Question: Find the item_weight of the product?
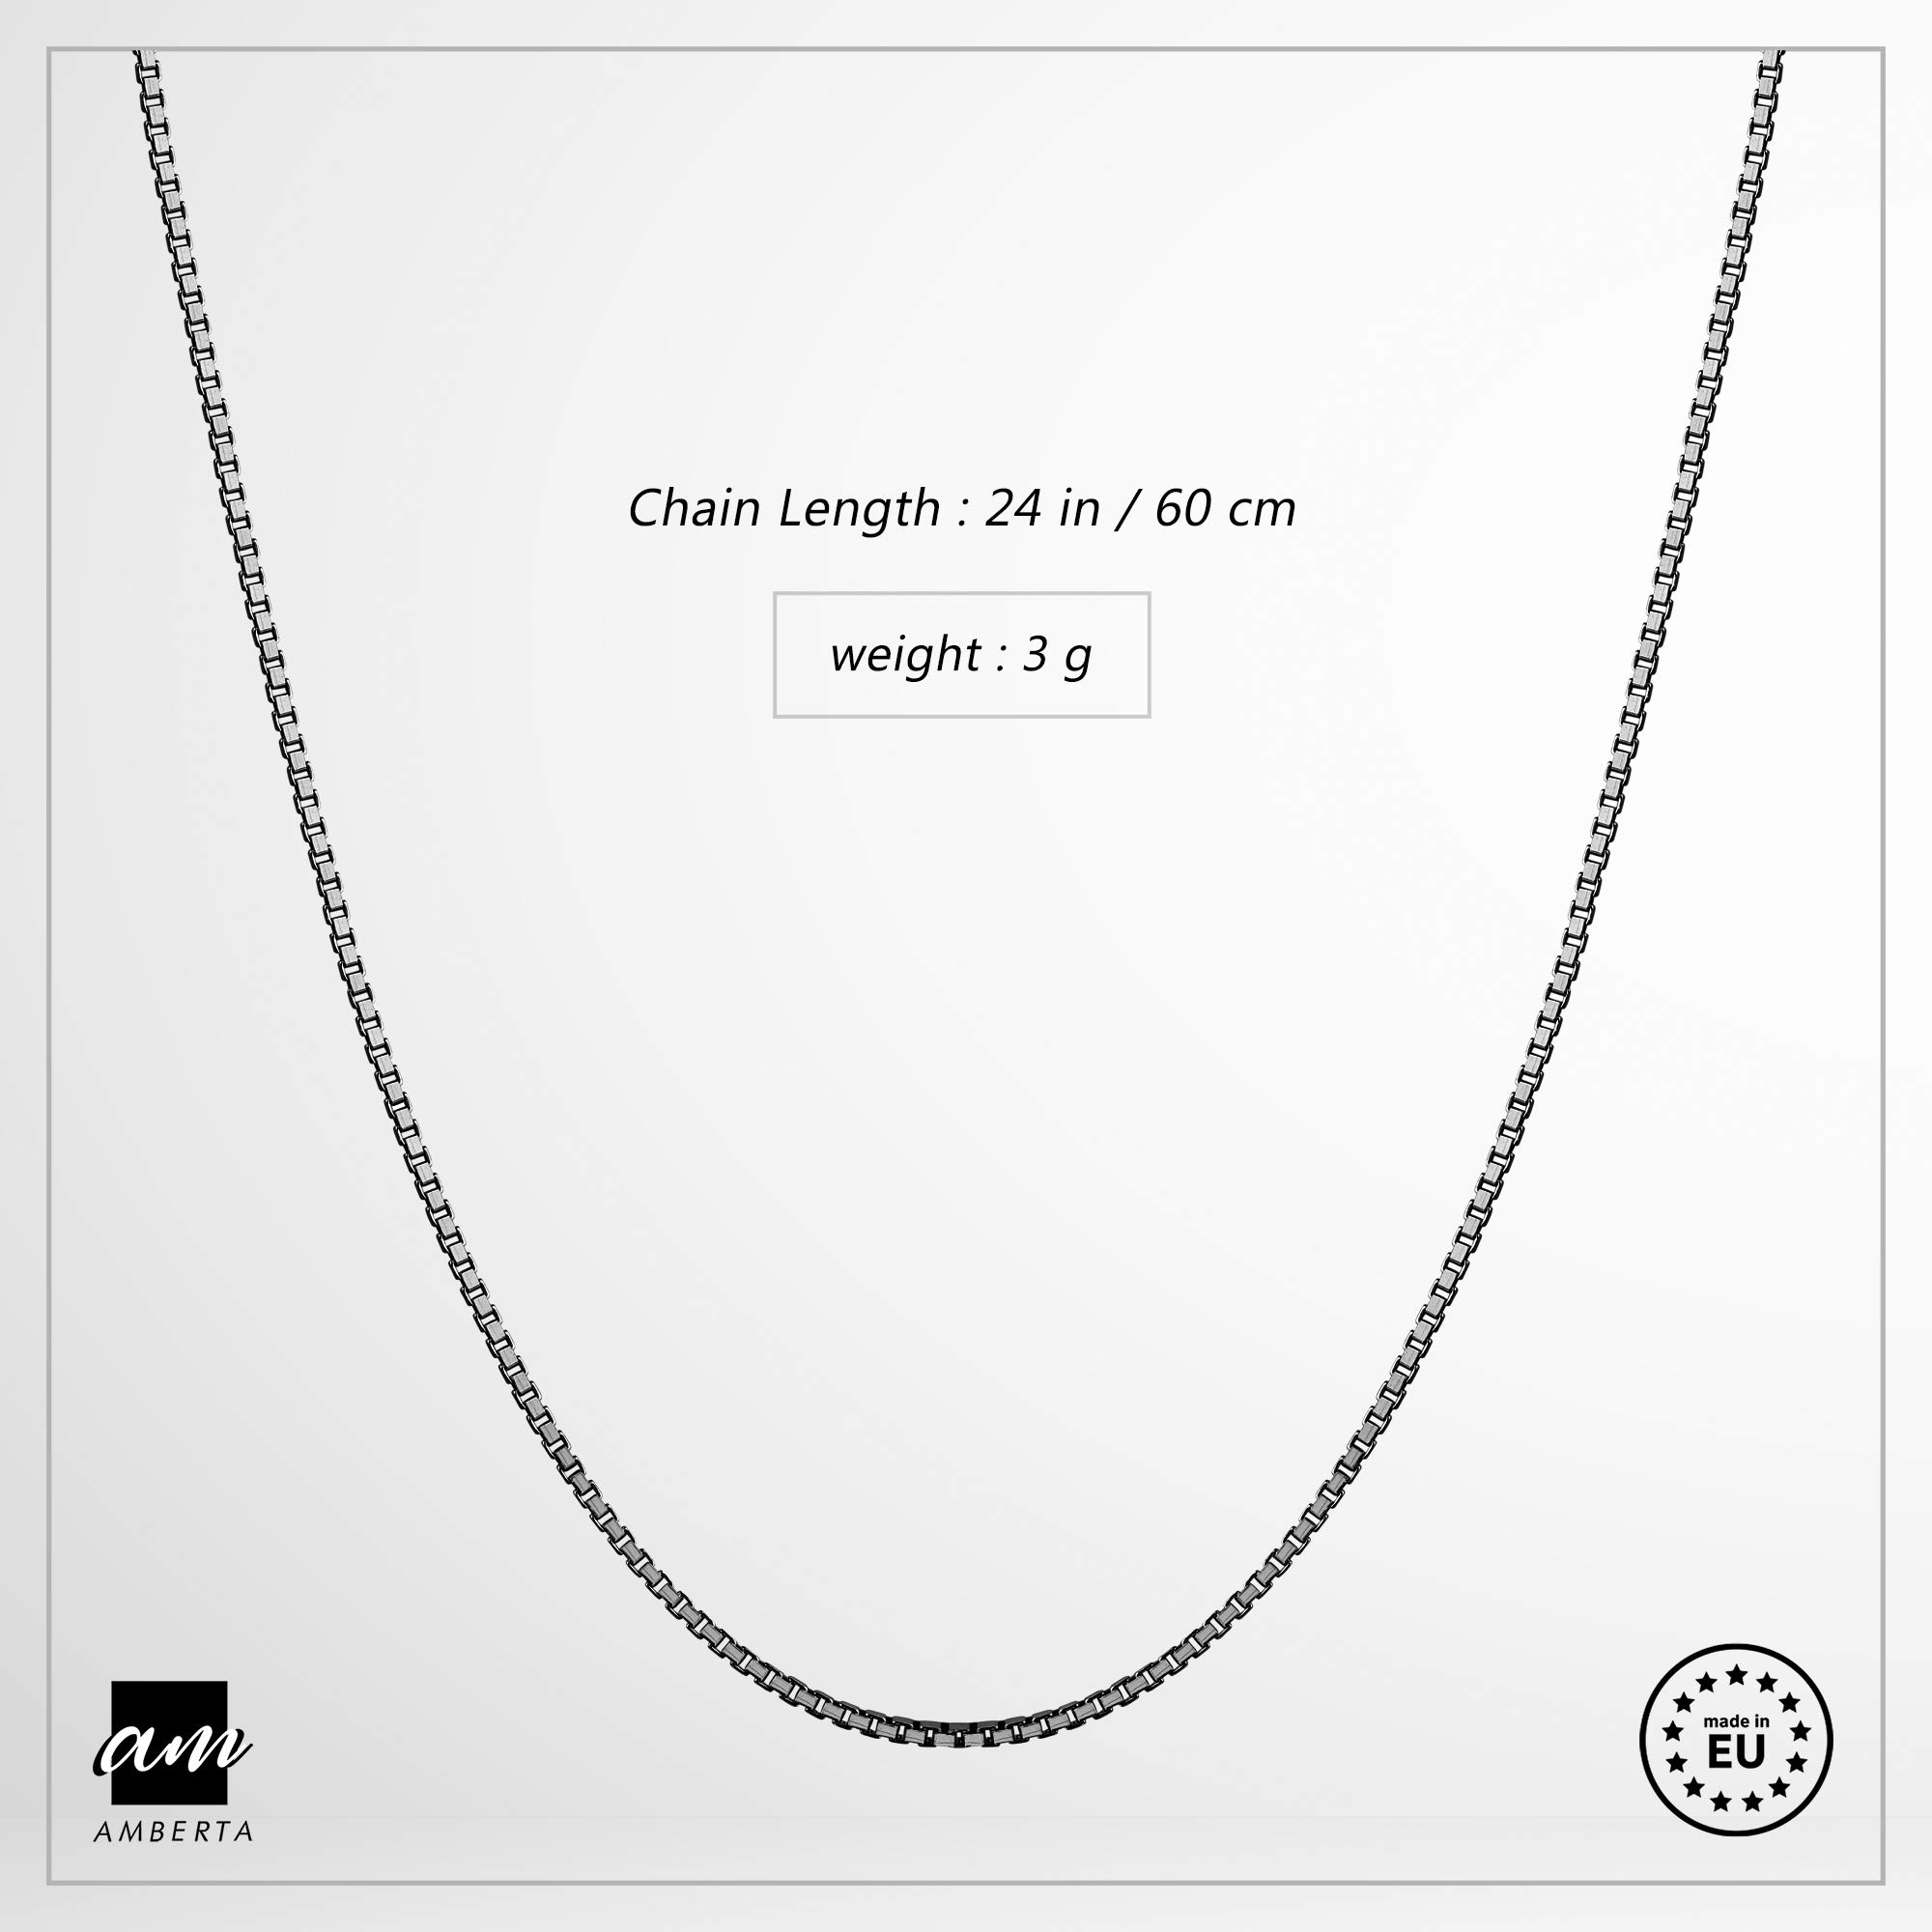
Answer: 3 gram